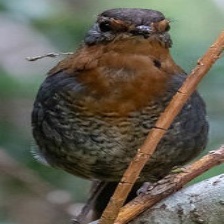
Species: CHUCAO TAPACULO
Scientific name: SCELORCHILUS RUBECULA